First Baptist Church of West Union

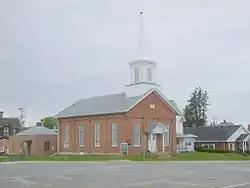

First Baptist Church of West Union, also known as Regular Baptist Church, is a historic building and active church located in West Union, Iowa, United States.